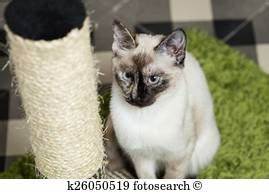
Label: gatto